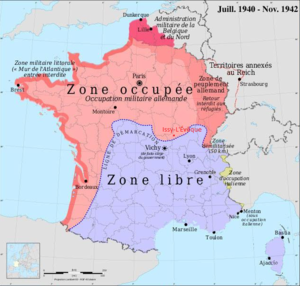
Carte de la France divisée de juin 1940 à novembre 1942 entre zone occupée et zone libre, avec l'emplacement du village d'Issy-L'Évêque, Saône-et-Loire.
Suite française est une suite romanesque inachevée d'Irène Némirovsky. Parue aux Éditions Denoël à la rentrée littéraire 2004, elle lui vaut l'attribution à titre posthume du prix Renaudot et devient un best-seller.